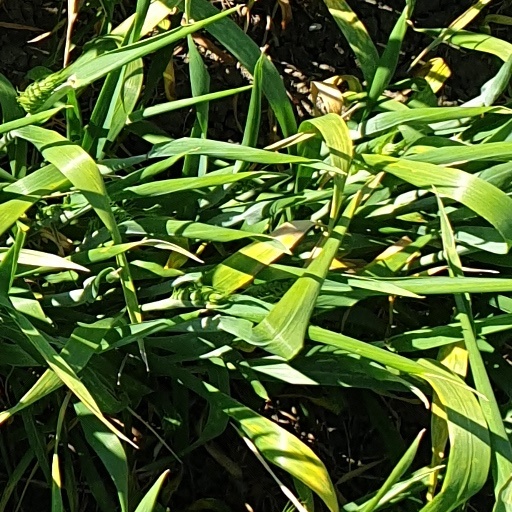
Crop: wheat